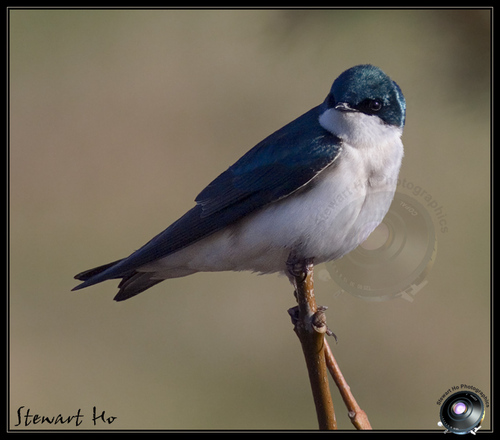
a blue bird with a white belly and brown feet he has a black eyering
this bird has a metallic blue-teal head and back with a pure white throat, breast, and belly.
this bird has a white belly and breast, with a blue crown and nape.
a small bird with a blue head and blue nape, with a white breast, and a black bill.
this bird has a bright blue crown and primaries and a white breast and throat.
this bird is blue withwhite and has a very short beak.
the bird has a blue crown, white breast and blue back.
this particular bird has a belly that is white with gray secondaries
this bird has wings that are blue and has a white bellythe bird is small with a pointed bill, and the wings are blue.
Species: Tree Swallow